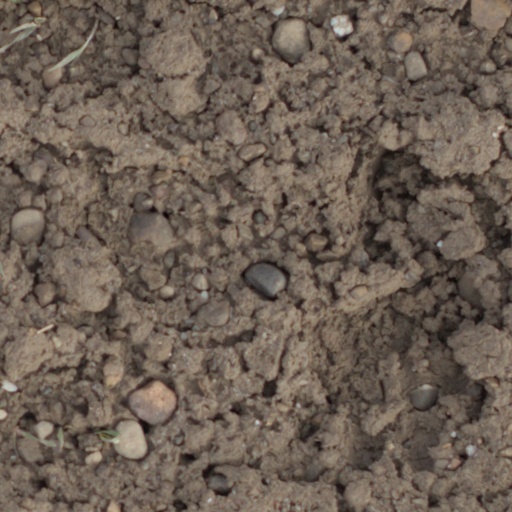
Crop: wheat